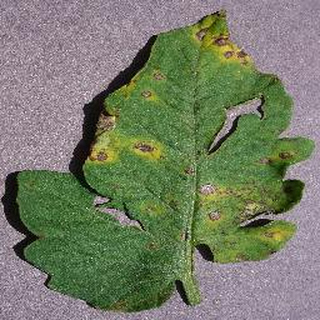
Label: tomato_septoria_leaf_spot